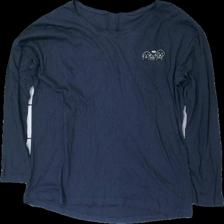
View: front
Type: Top
Category: Ladies
Brand: Kappahl
Colors: White, Blue
Material: 100% cotton
Pattern: Animal print
Cut: Regular
Size: L
Season: All
Damage location: bottom center
Damage 2 location: top right
Price range: <50
Recommended usage: Reuse
Description: mörkblå långärmad tröja med hundar fram